Catherine Conconne

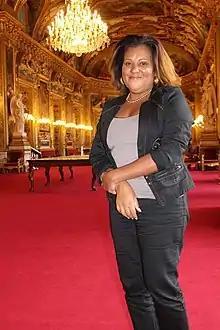
Conconne in 2019 at the Luxembourg Palace

Catherine Conconne (born 18 May 1963) is a politician from Martinique. She was elected to the French Senate to represent Martinique in the 2017 French Senate election, and was the first woman senator for Martinique.